Prema Katha Chitram

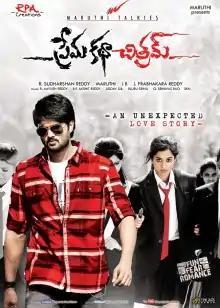
Theatrical movie poster

Prema Katha Chitram is a 2013 Telugu-language horror comedy film produced by Maruthi and Sudarshan Reddy, and directed by J.Prabhakara Reddy. It stars Sudheer Babu and Nanditha. Reddy also is the cinematographer with editing by S. B. Uddhav and music by J.B. The audio of the film was launched on 12 April 2013 by Mahesh Babu. The film released on 7 June 2013 to positive reviews from critics.